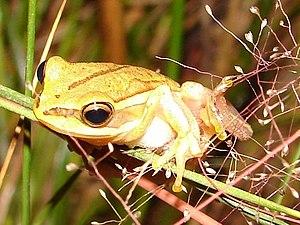
Hypsiboas semiguttatus est une espèce d'amphibiens de la famille des Hylidae.